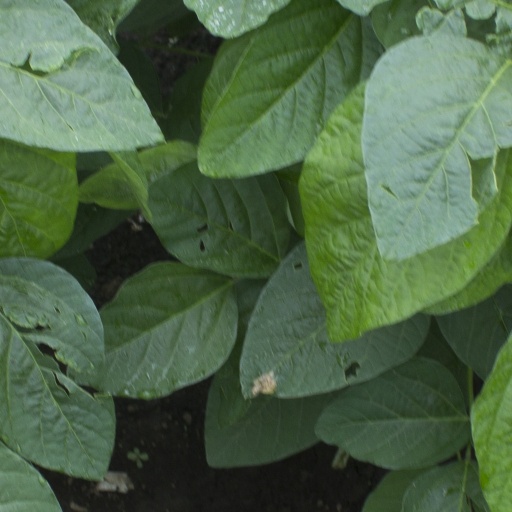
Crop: soybean